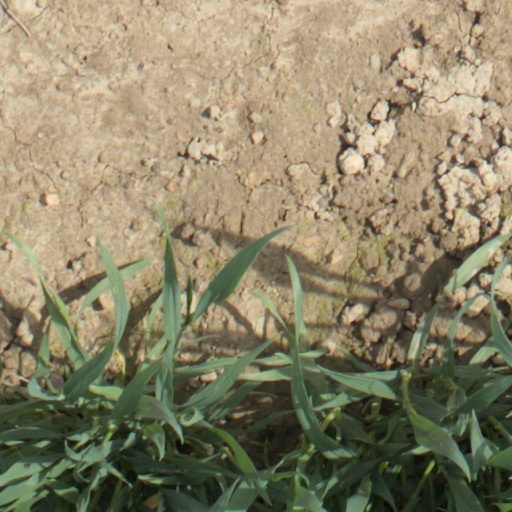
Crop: wheat